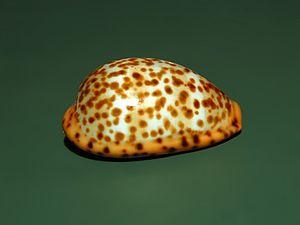
Palmadusta est un genre de mollusques gastéropodes de la famille des Cypraeidae.